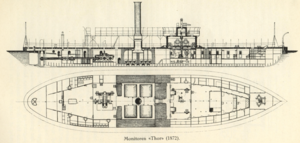
Kystpanserskib / Lande og skibe
Kystpanserskibe var krigsskibe, der var beregnet til tjeneste i kystnære farvande. Lige som de søgående panserskibe var de beskyttet af panser, men de adskilte sig ved at have lavere rækkevidde og fart. Denne prioritering betød, at man med et lille deplacement kunne få skibe med stor slagkraft og god beskyttelse. De var typisk mindre end de søgående panserskibe og havde deplacementer fra 1.000 til 8.000 tons.